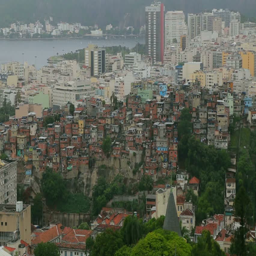
center of the amazing city